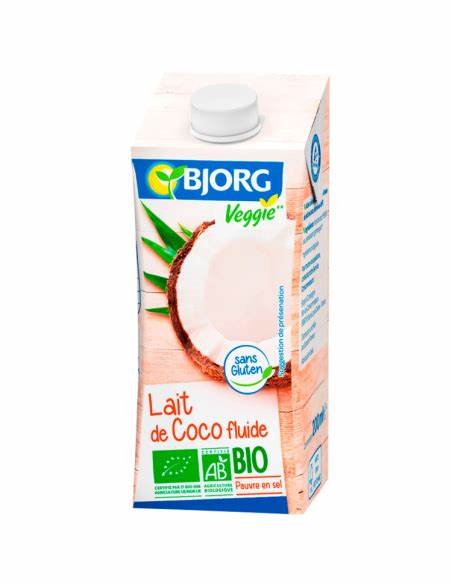
Waste category: cardboard